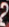
Number: 2